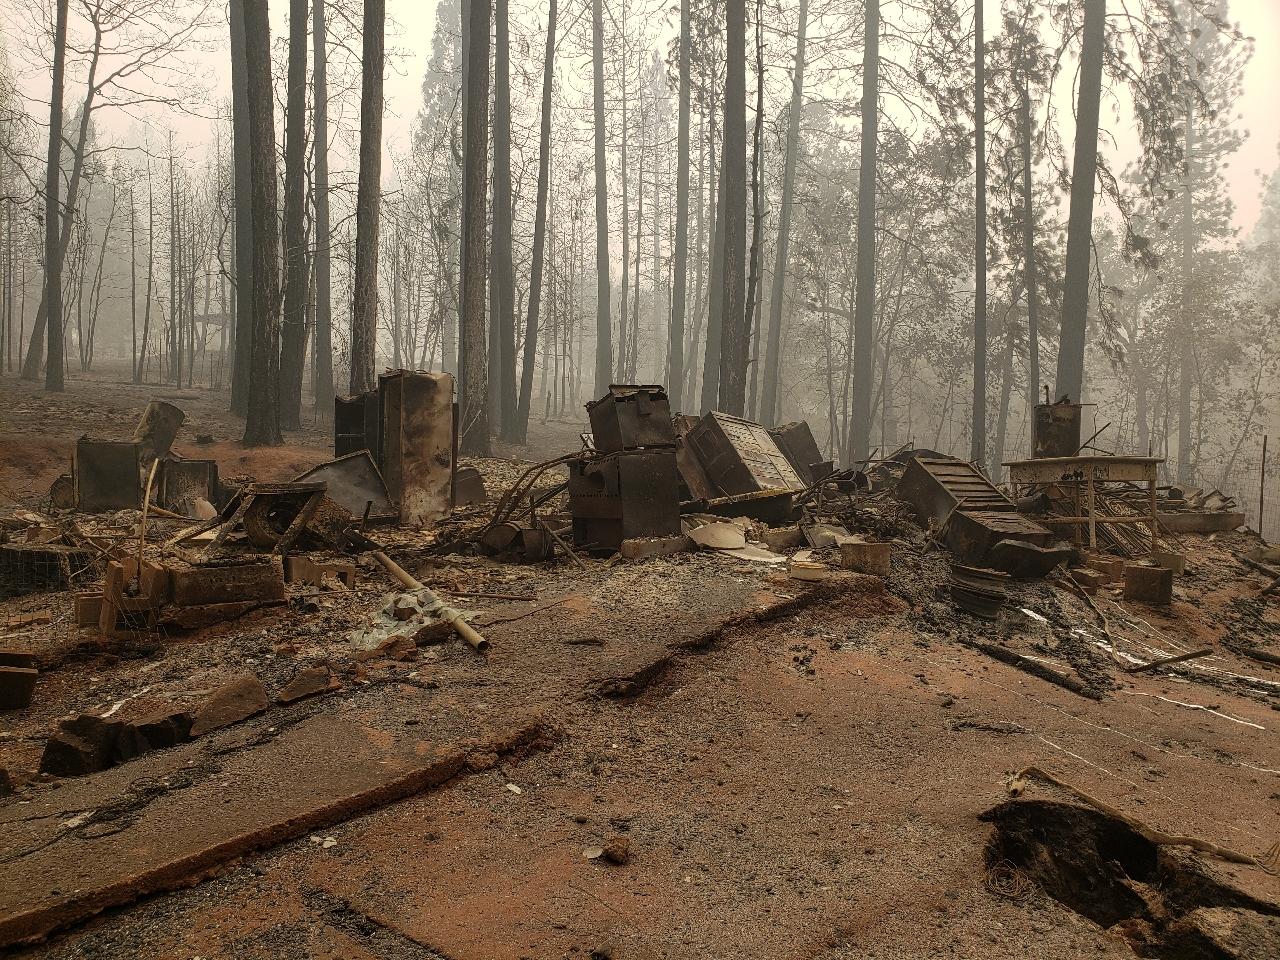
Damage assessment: destroyed